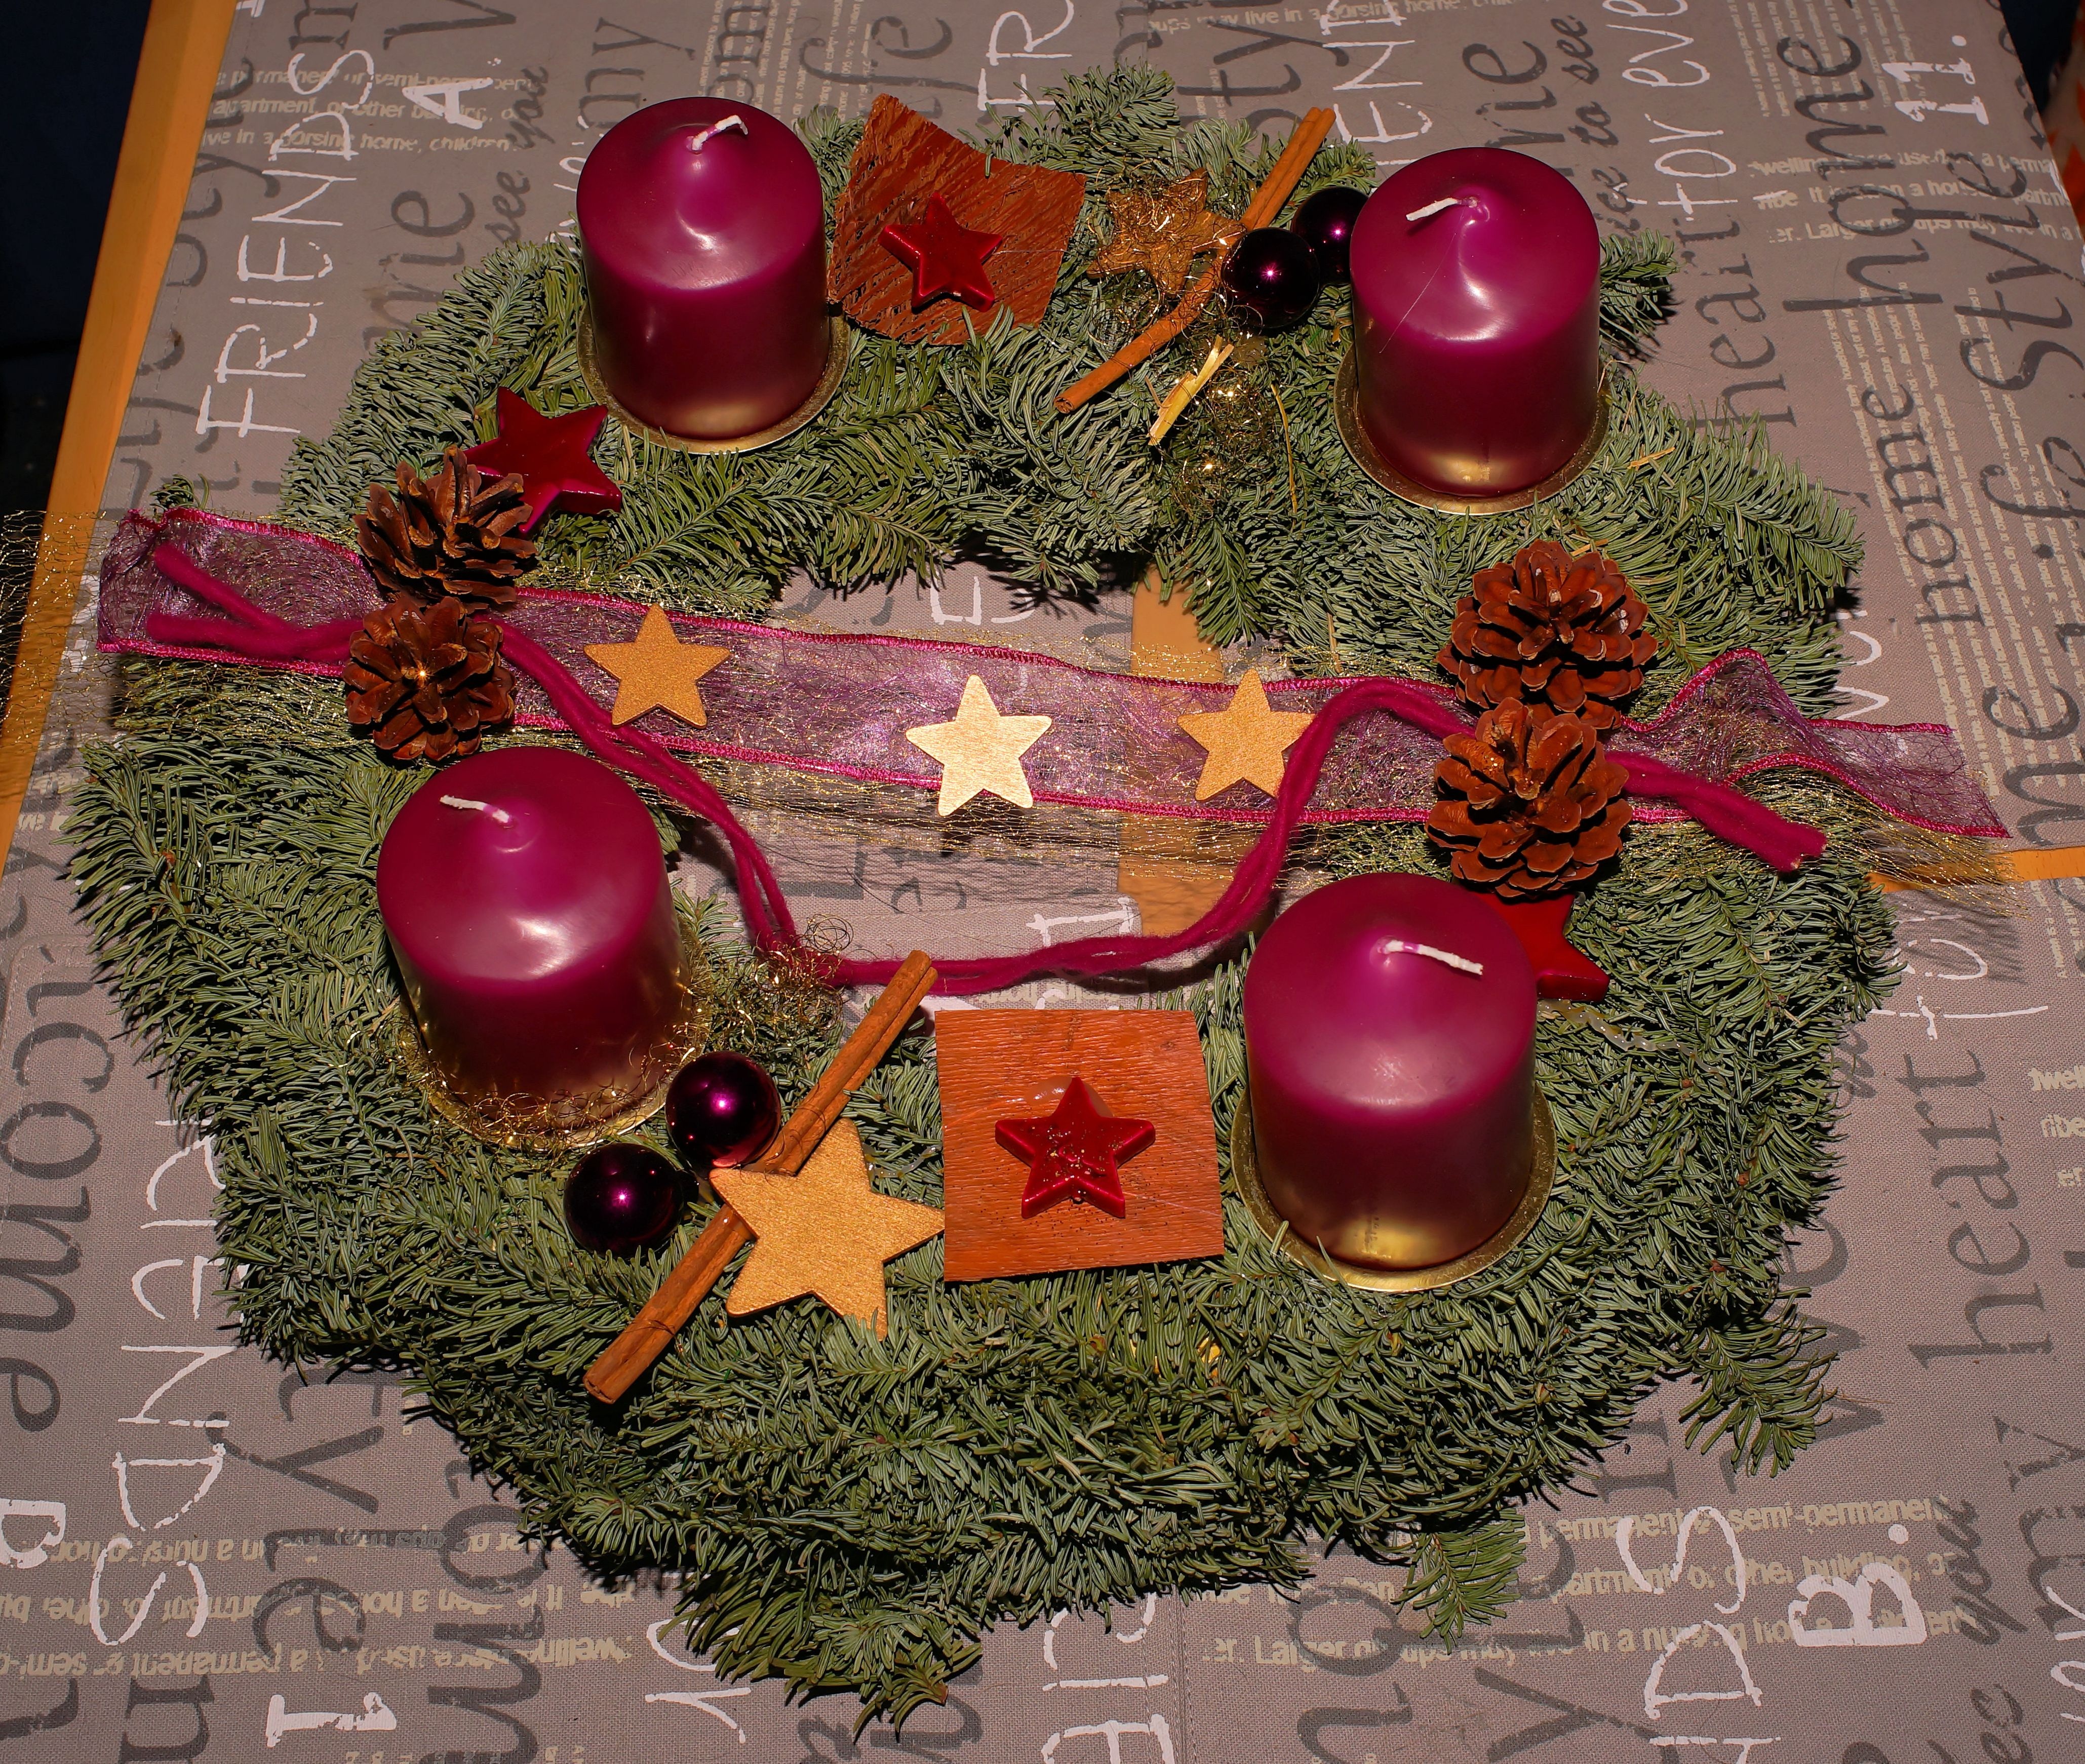
flower, decoration, red, holiday, romantic, deco, arrangement, advent, christmas decoration, christmas time, holly, art, candles, contemplative, advent wreath, christmas jewelry, advent arrangement, pine perfume